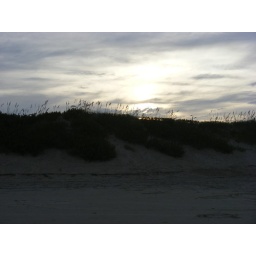
our house was over that lil hill &amp;amp; down the street